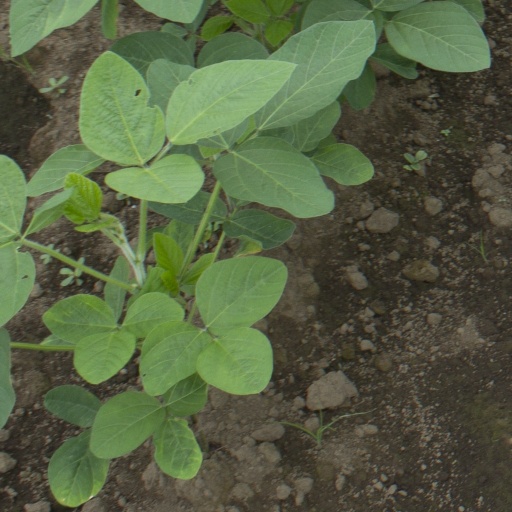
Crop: soybean